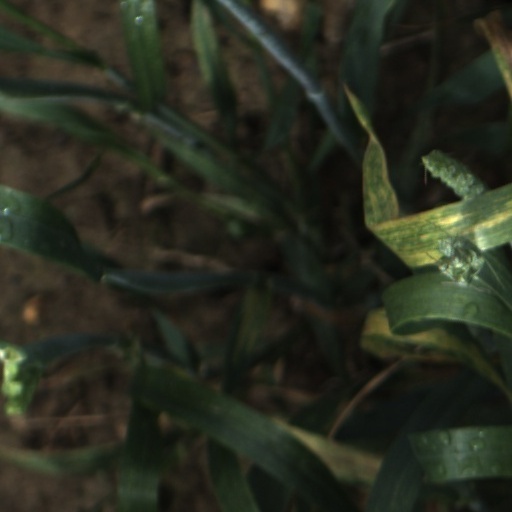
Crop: wheat